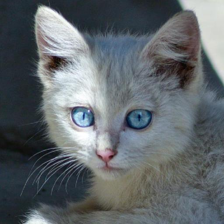
Label: animals